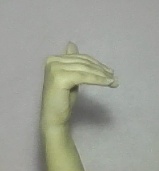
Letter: khaa